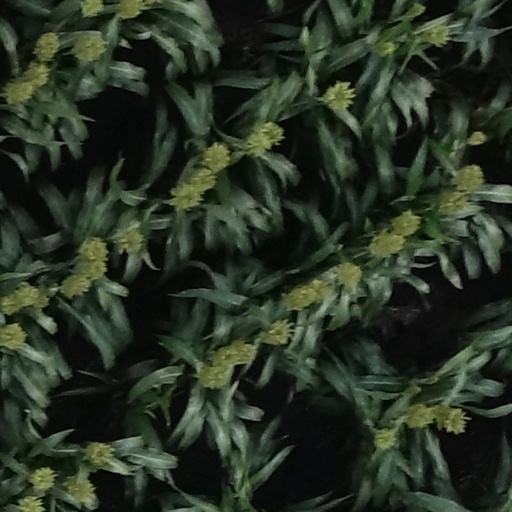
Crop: sorghum